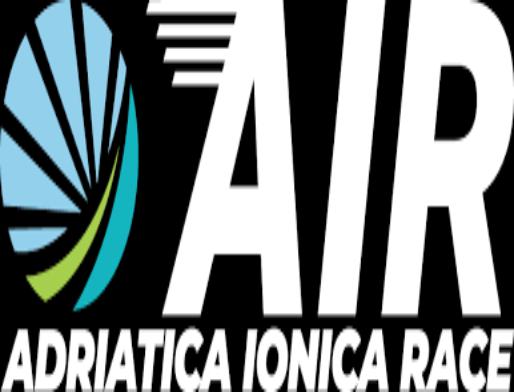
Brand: Adriatica
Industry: Clothes